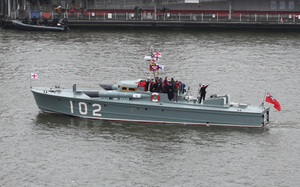
Le MTB 102 est une Vedette-torpilleur, une des rares survivantes qui avaient servi avec les Forces côtières de la Royal Navy durant la Seconde Guerre mondiale. Elle a été construite en tant que Vosper Private Venture Boat comme prototype, mais a été acheté et mis en service par l'Amirauté britannique.
Dunkerque est un film de guerre américano-britannico-franco-néerlandais écrit et réalisé par Christopher Nolan, sorti en 2017. Il traite de l'opération Dynamo, qui permet le rembarquement des troupes britanniques coincées dans la poche de Dunkerque, à la fin de la campagne de France.